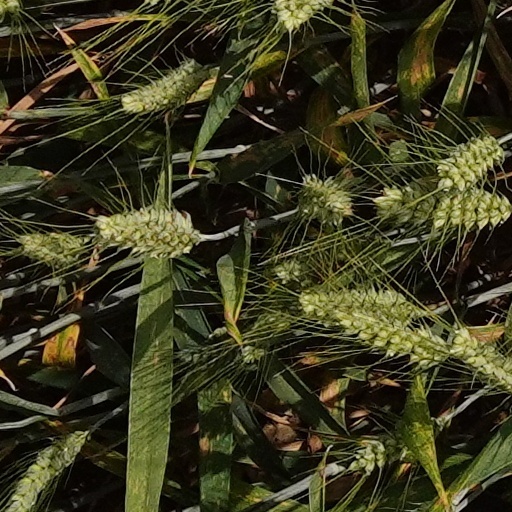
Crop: wheat